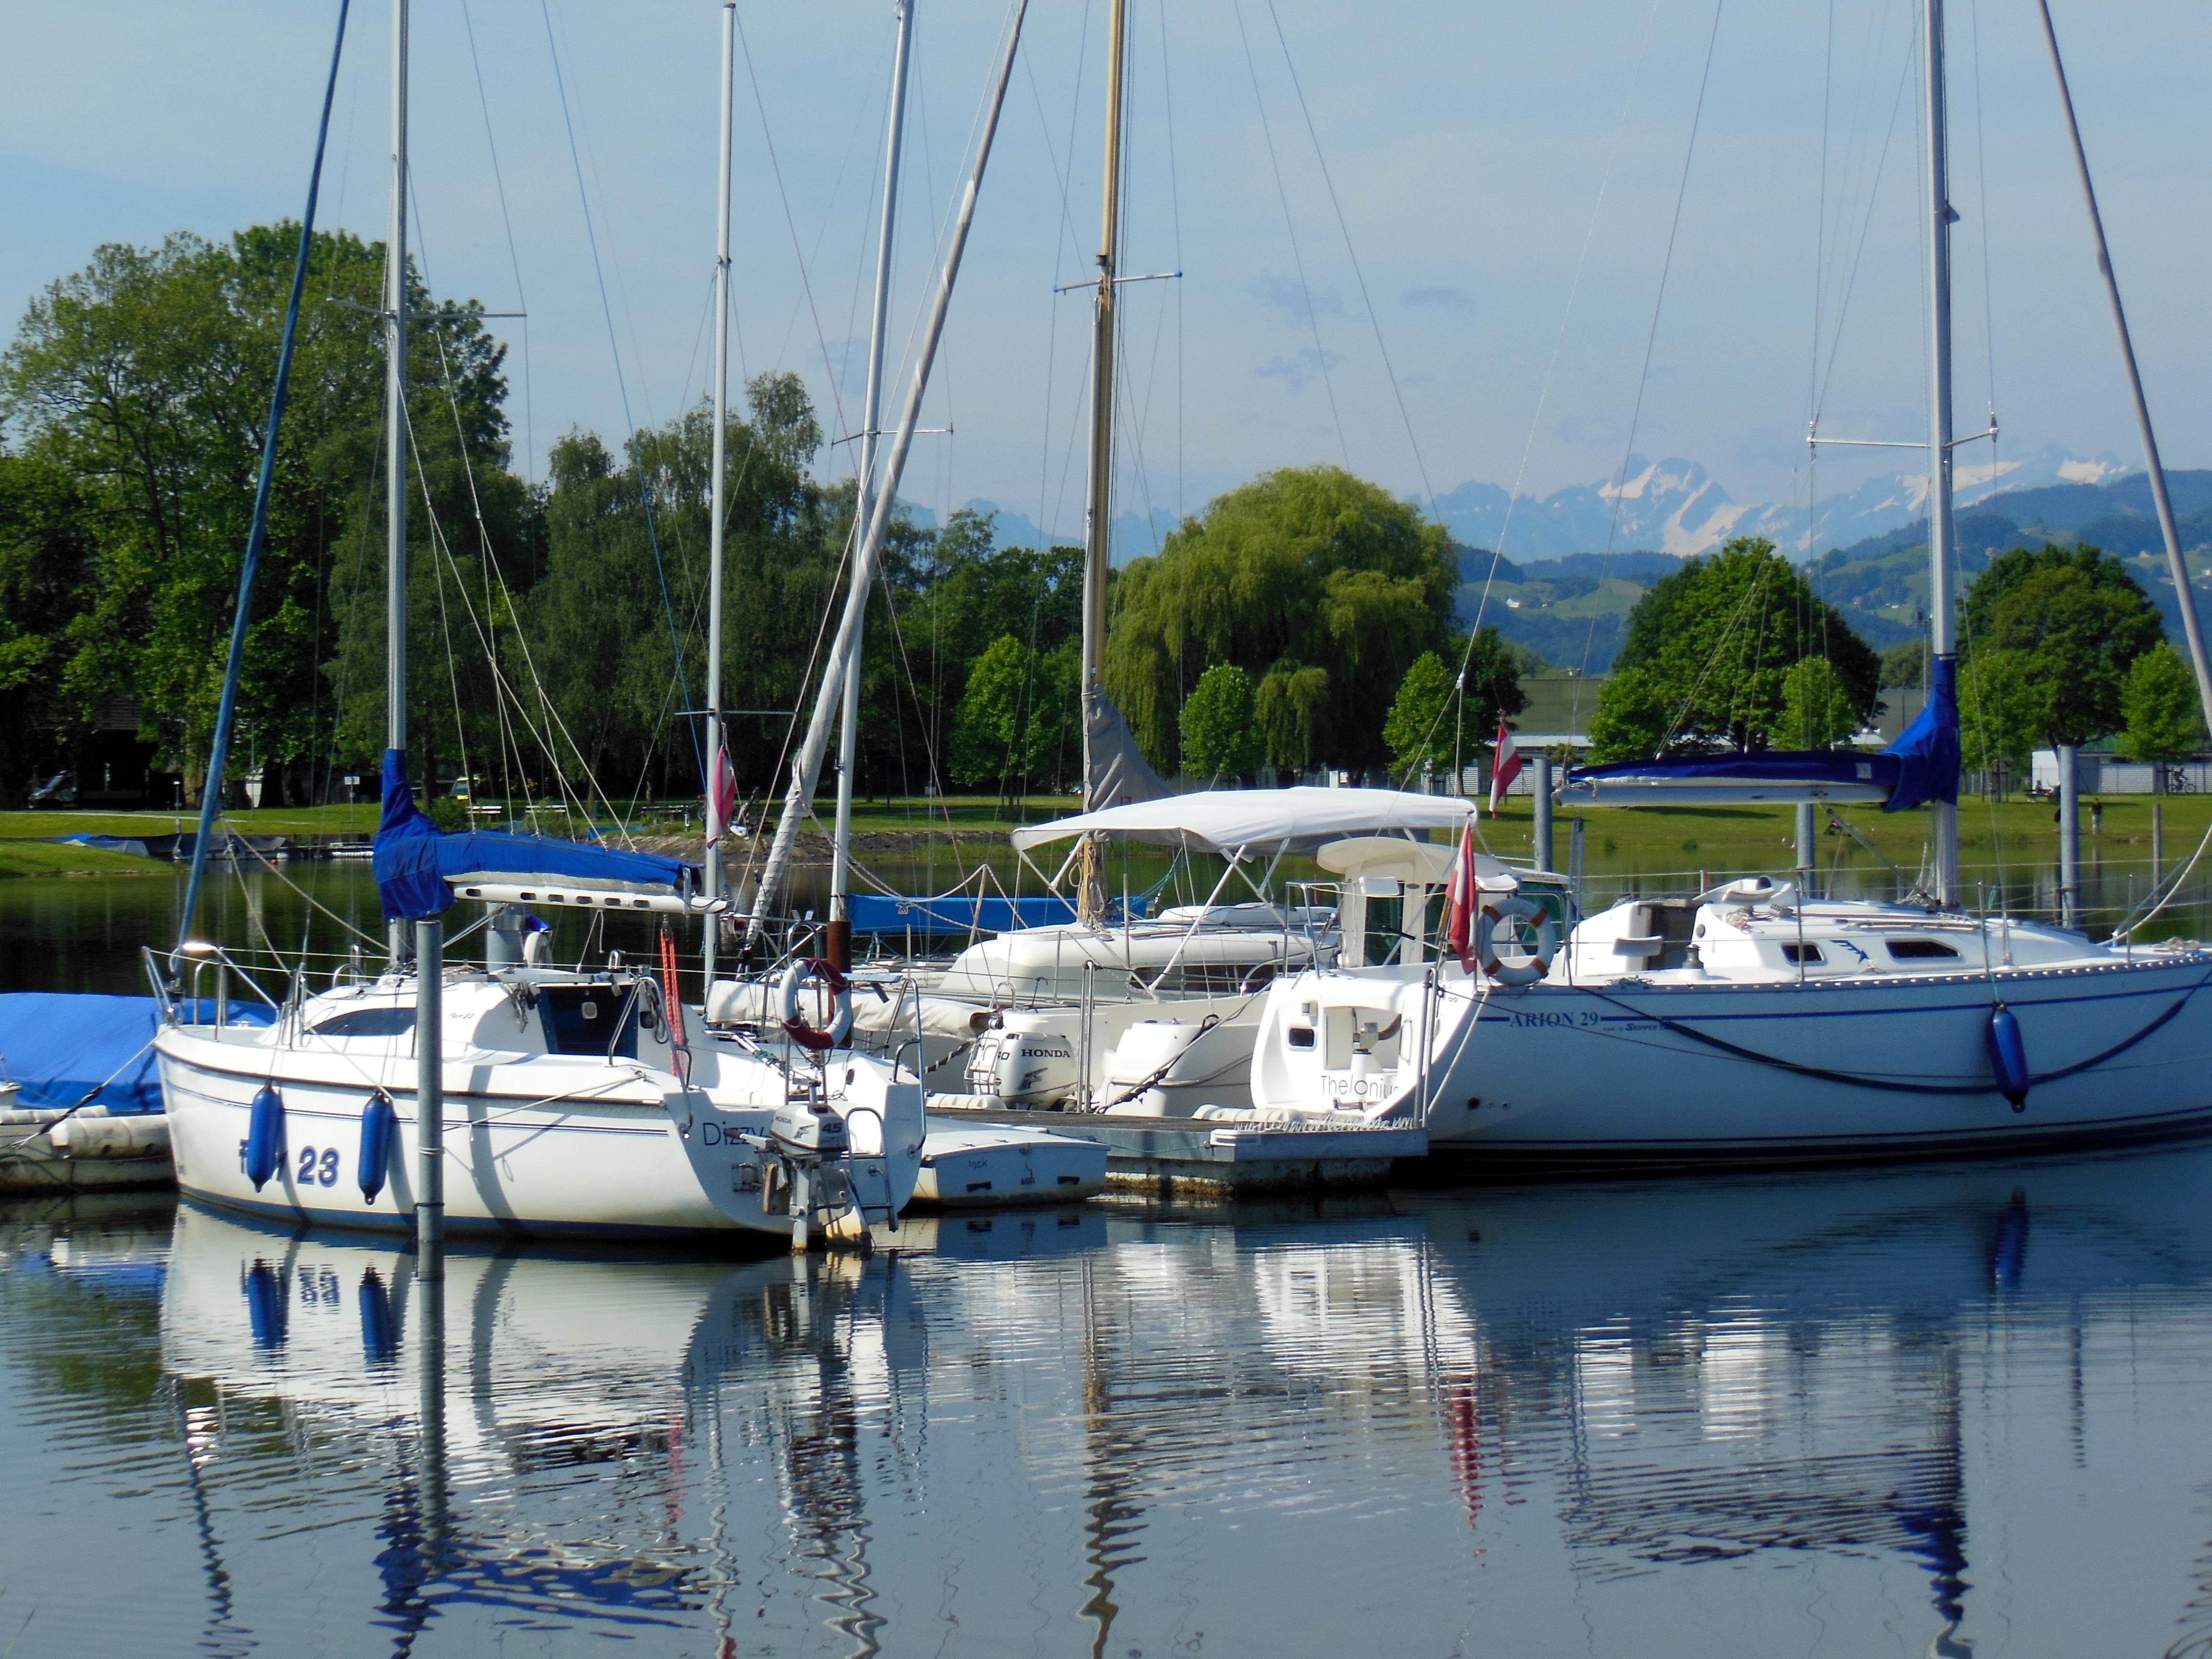
sea, water, dock, boat, lake, vehicle, mast, sailing, yacht, bay, romance, harbor, marina, sailboat, blue sky, austria, boats, sail, watercraft, mood, catamaran, lake constance, sailing boats, sail masts, dinghy sailing